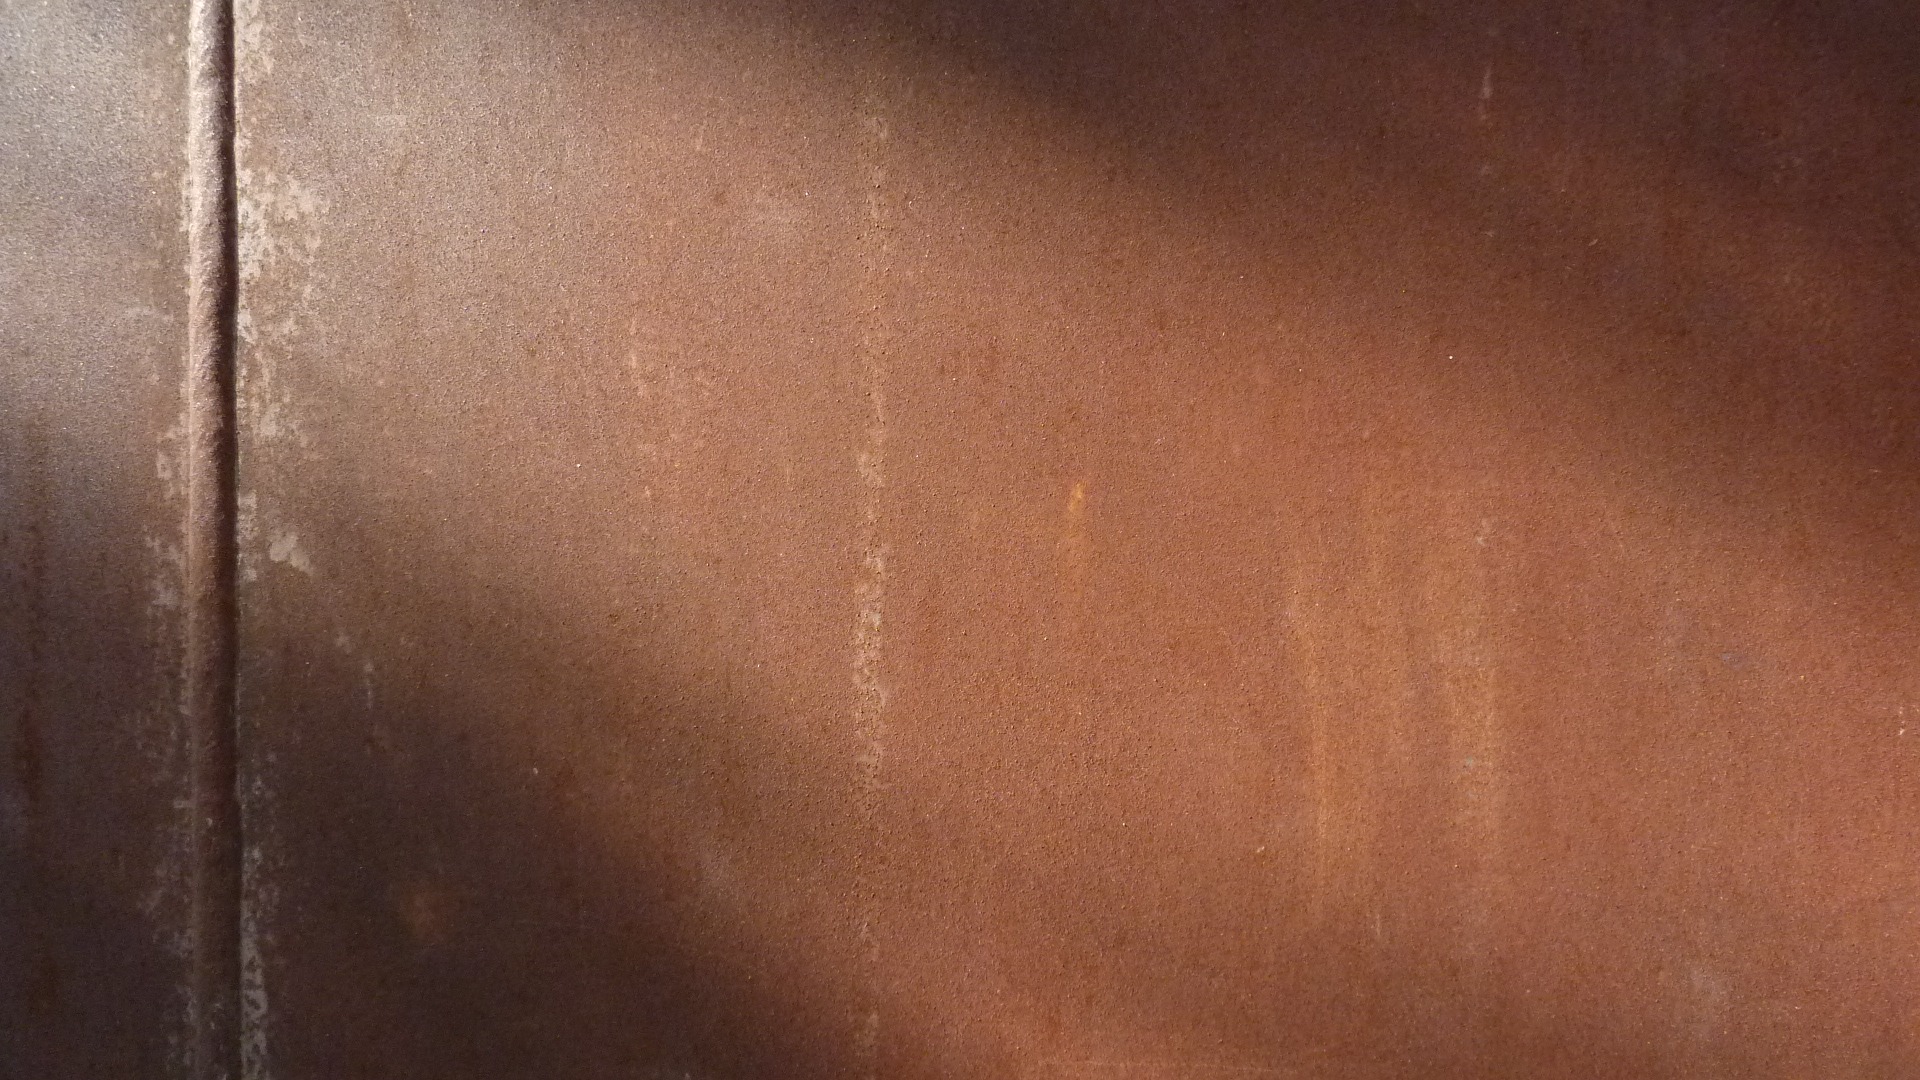
wood, leather, texture, floor, rust, color, metal, brown, material, close up, eye, skin, plaster, flooring